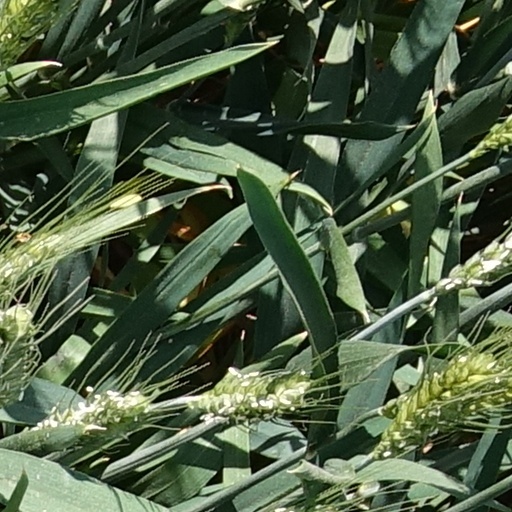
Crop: wheat